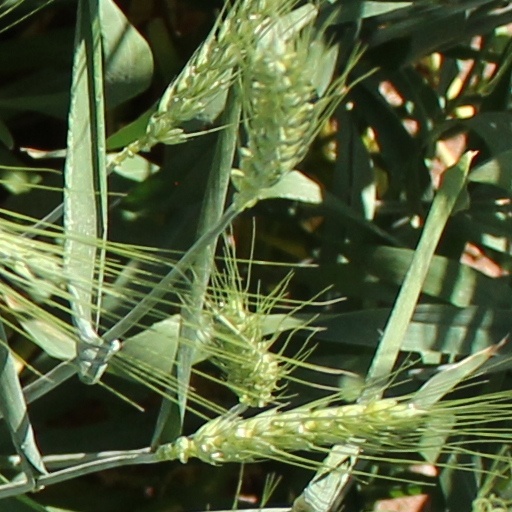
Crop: wheat